Kuala Lumpur Kepong Berhad

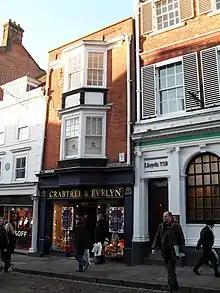
Crabtree & Evelyn in Guildford High Street

Crabtree & Evelyn is a retailer of personal care products, toiletries, home fragrance products and fine foods with the headquarters in Woodstock, Connecticut, USA. The brand is sold in 40 countries. In early 2012, the Crabtree & Evelyn business was sold to Khuan Choo International Limited for US$155 million.